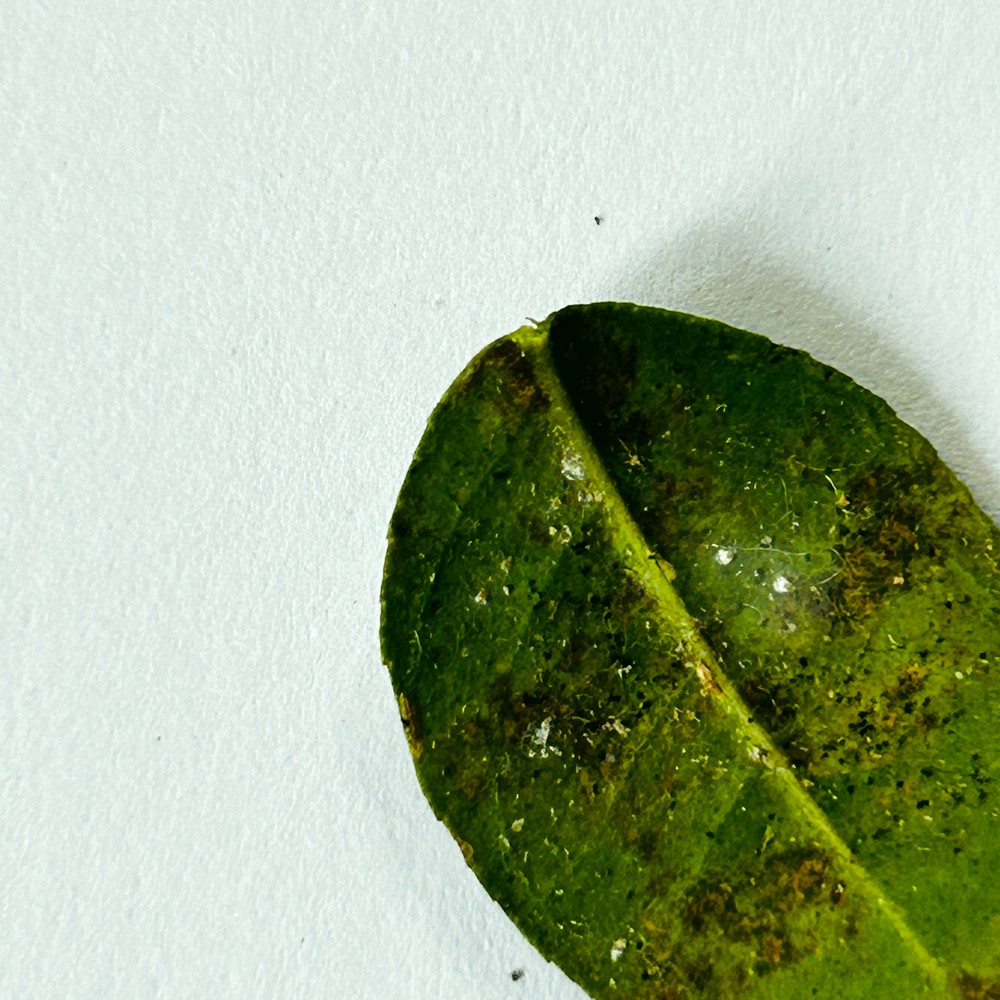
Label: Bacterial Blight